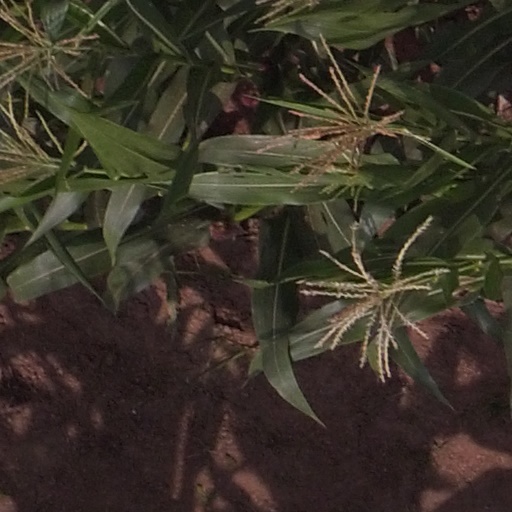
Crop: maize; corn